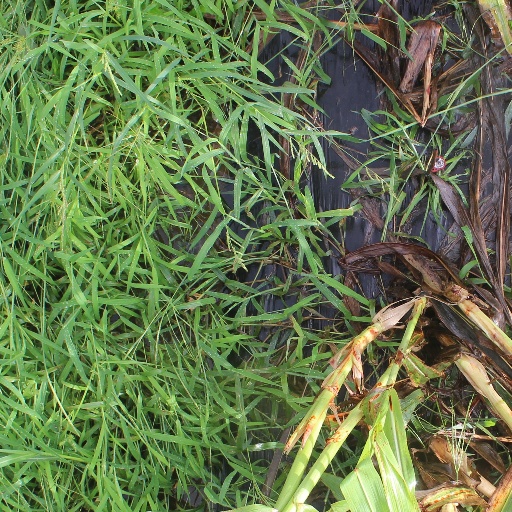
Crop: sorghum